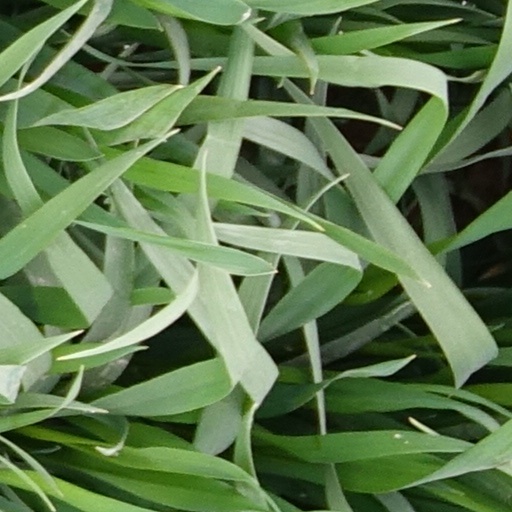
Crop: wheat